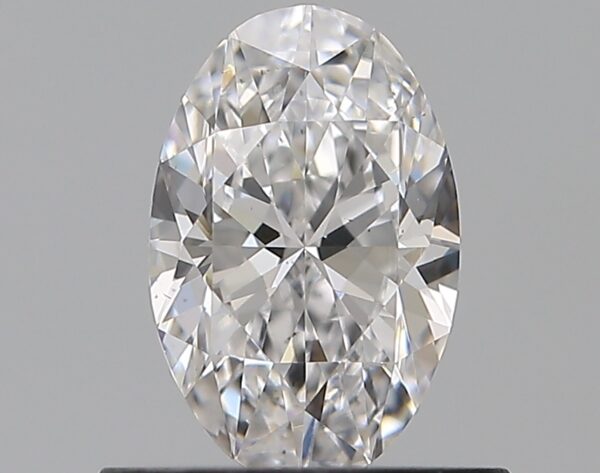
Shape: oval
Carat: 0.58
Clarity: VS2
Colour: D
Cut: EX
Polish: EX
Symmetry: VG
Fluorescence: N
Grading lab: GIA
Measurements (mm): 6.97 x 4.5 x 2.81